László Nagy (Scouting)

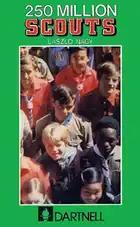

In 1965, he undertook a two-year critical study of the world Scouting movement around the world, sponsored by the Ford Foundation and appointed by the Graduate Institute of International Studies. Nagy published the "Report on World Scouting" in June 1967. In the course of the study, much data was compiled for the first time about worldwide Scouting, with many international trips made and countless interviews held. In the report, Nagy analysed and defined both the problems and strengths of World Scouting.